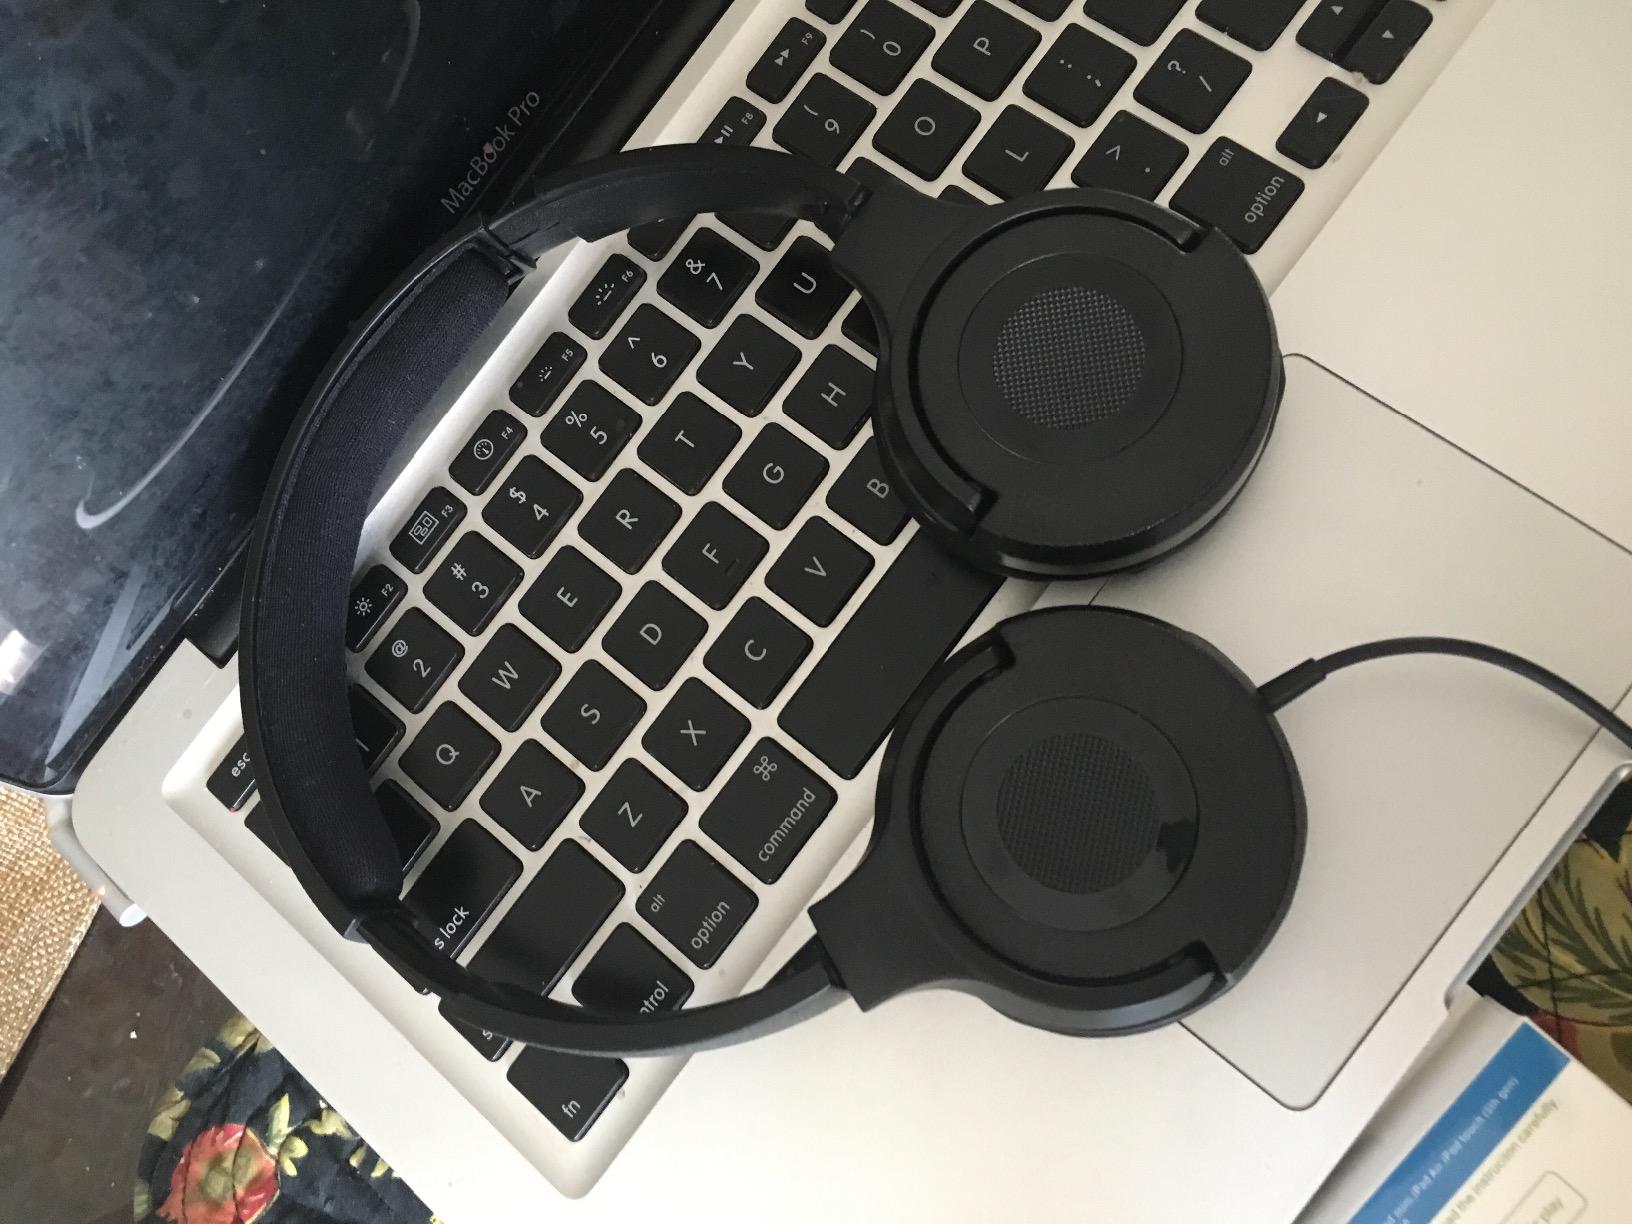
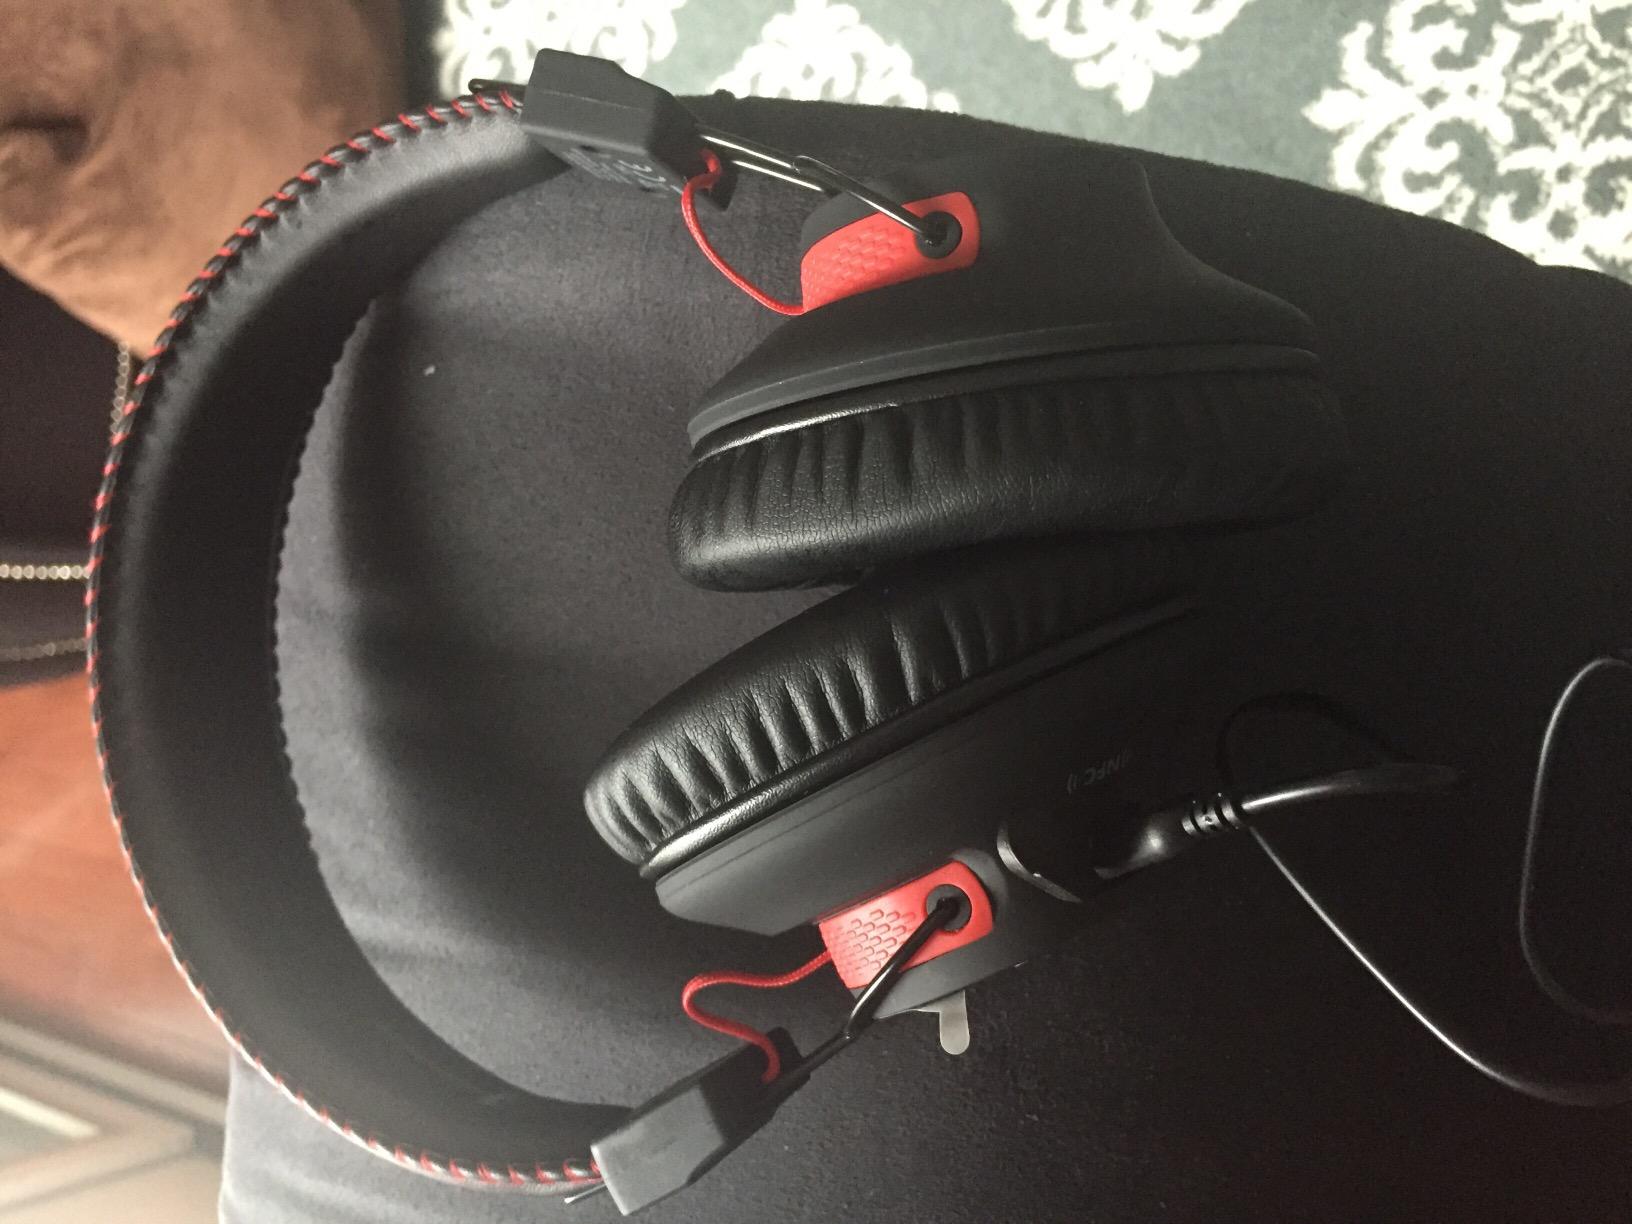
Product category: headphones
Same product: no